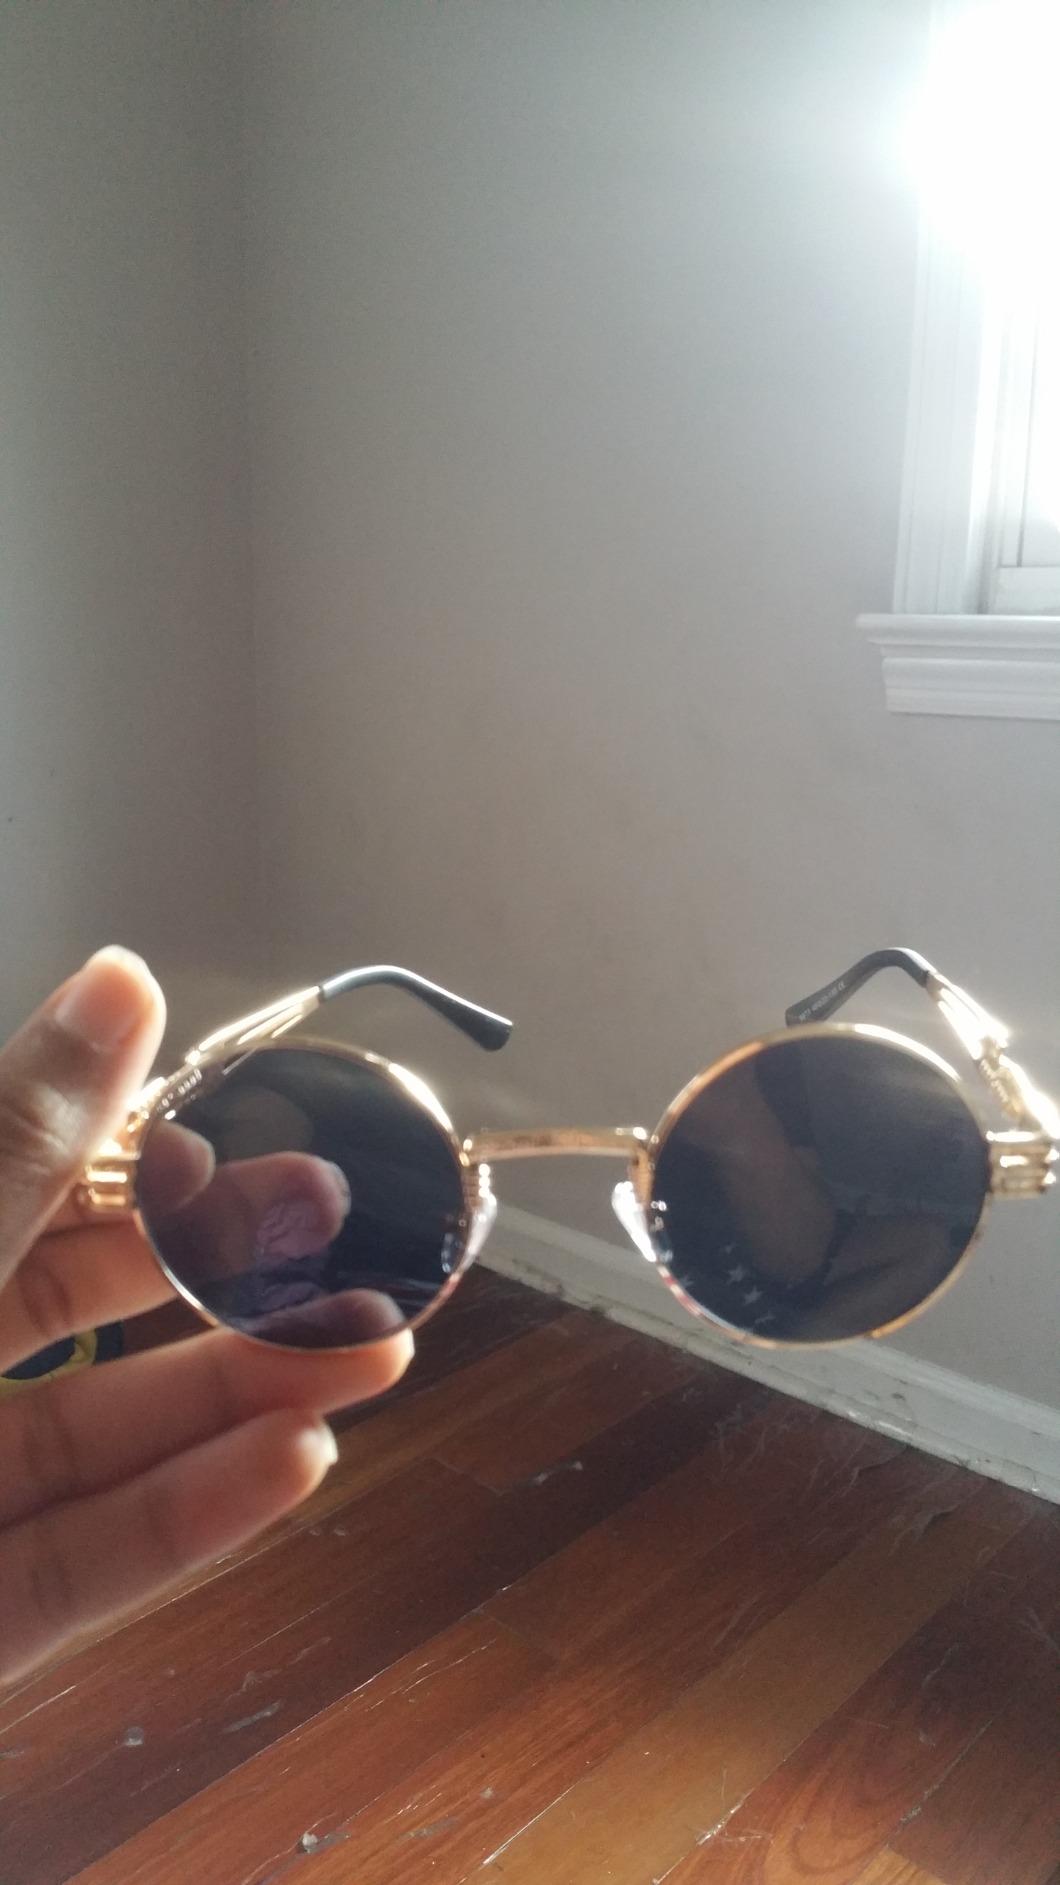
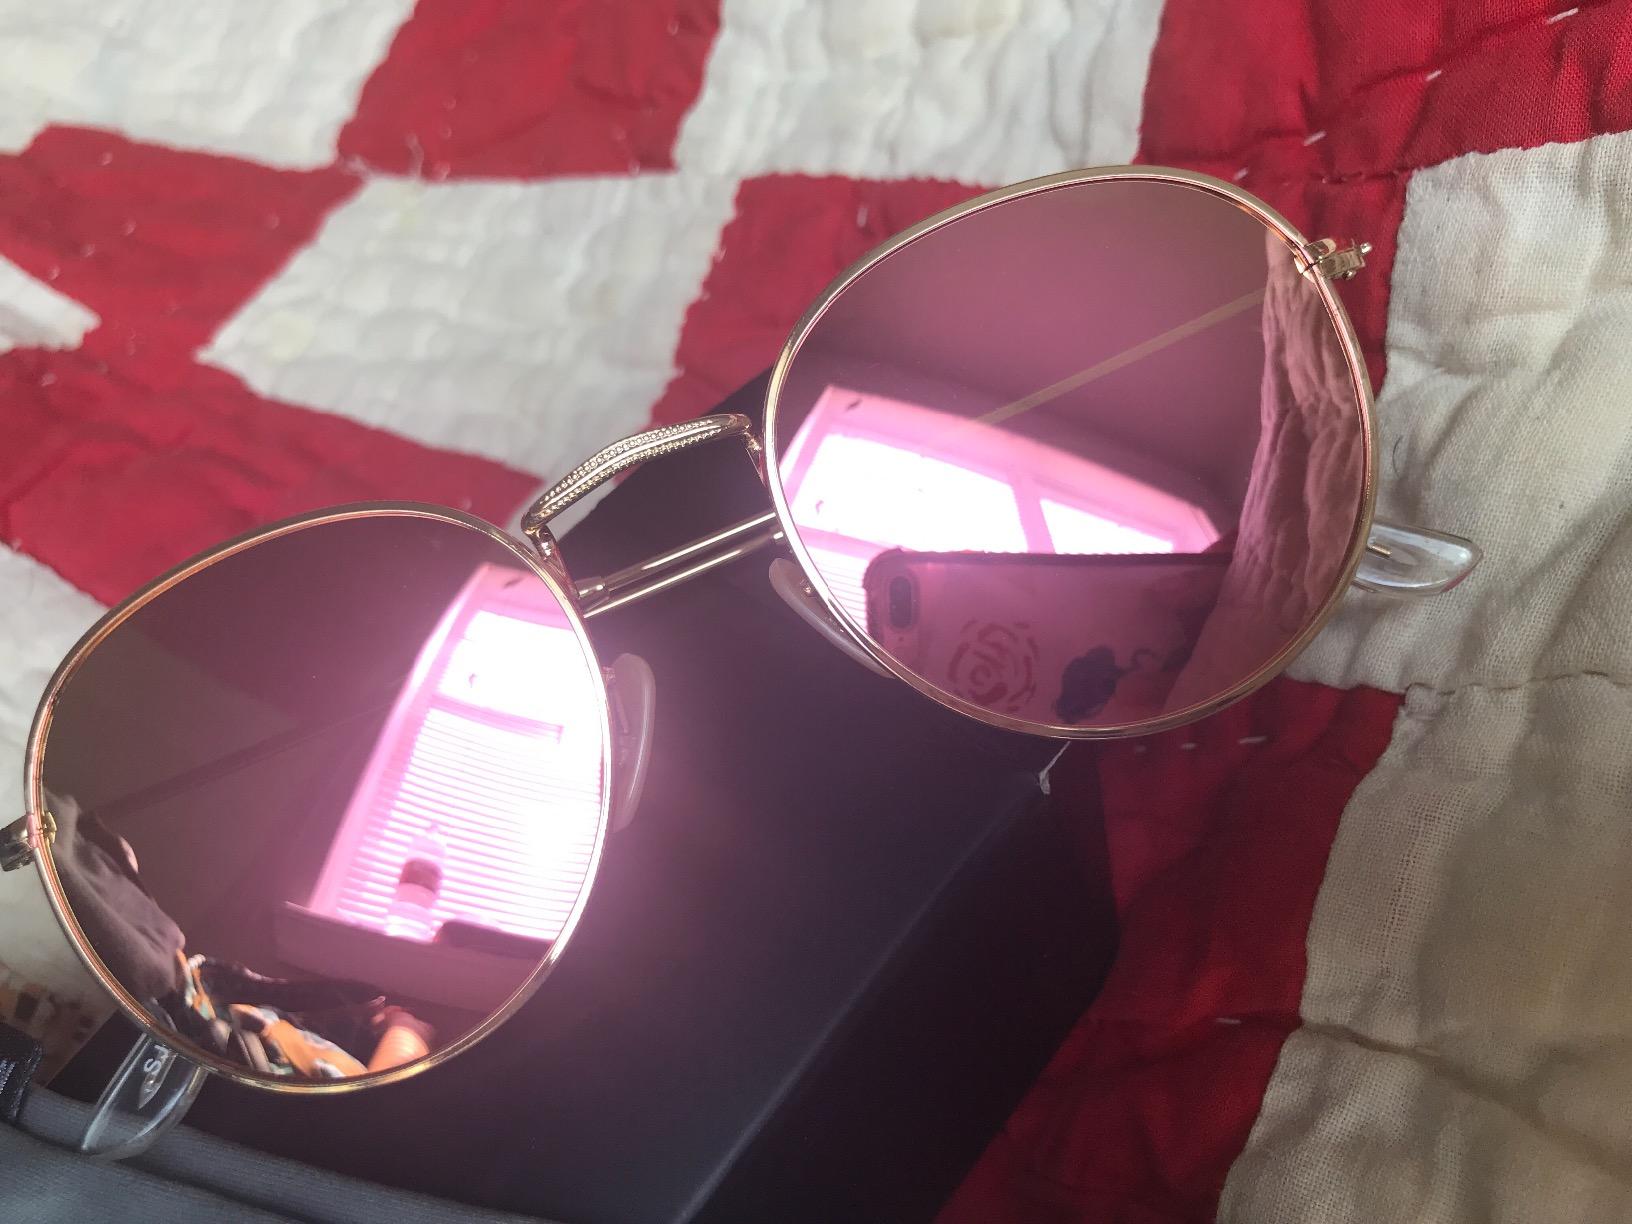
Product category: accessories_sunglasses
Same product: no